Shi Jin

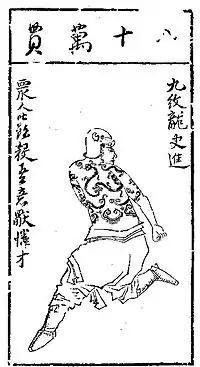
An illustration of Shi Jin by Chen Hongshou

Chen Da, one of the three bandit chiefs on Mount Shaohua (少華山; southeast of present-day Hua County, Shaanxi), comes by Shi Family Village with his men on the way to plunder the well-stocked Huayin County for food. Shi Jin blocks his path and captures him in a one-on-one fight on horseback. When told the news, the other two chiefs, Zhu Wu and Yang Chun, comes to the village to beg Shi Jin to arrest them as well so that they can fulfill their oath to die together. Moved by their bond, Shi Jin frees Chen and becomes a friend of the three. Henceforth, the two sides often exchange gifts and hold feast for each other.